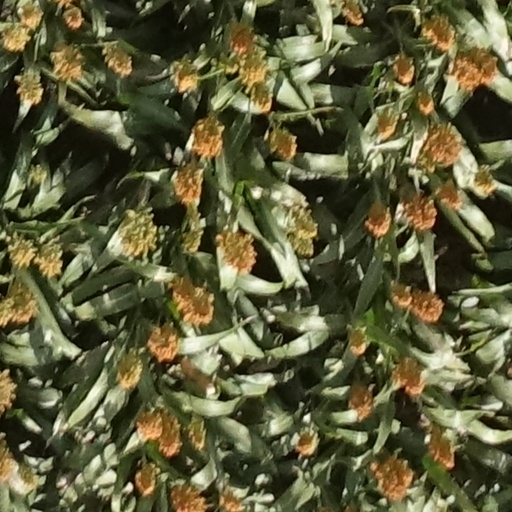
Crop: sorghum